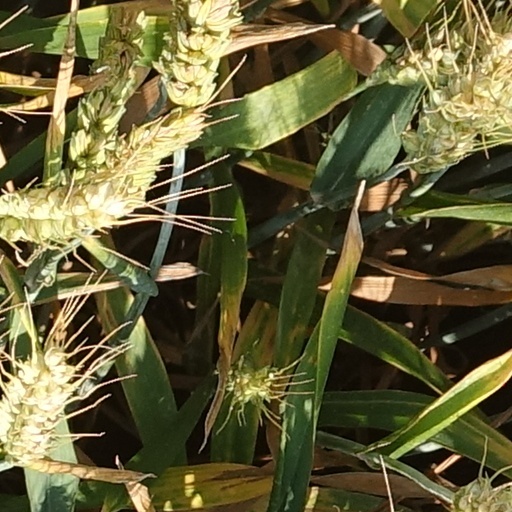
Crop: wheat